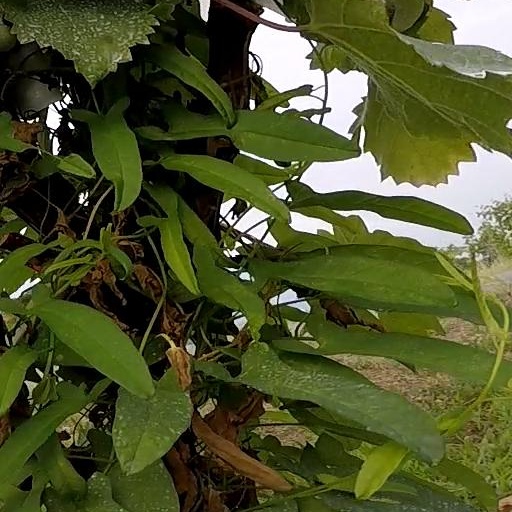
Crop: grape